Huis Ten Bosch (train)

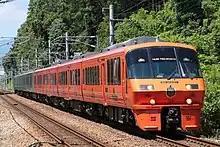
783 series train on a "Huis Ten Bosch" service

The is a limited express train service operated by Kyushu Railway Company (JR Kyushu) in Japan. It runs between Hakata Station in Fukuoka, Fukuoka, and Huis Ten Bosch Station, the station for the Huis Ten Bosch theme park in Sasebo, Nagasaki.